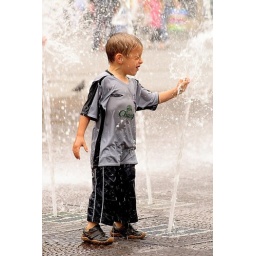
Young boy in the water fountain, Williamson square, Liverpool, UK